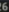
Number: 6